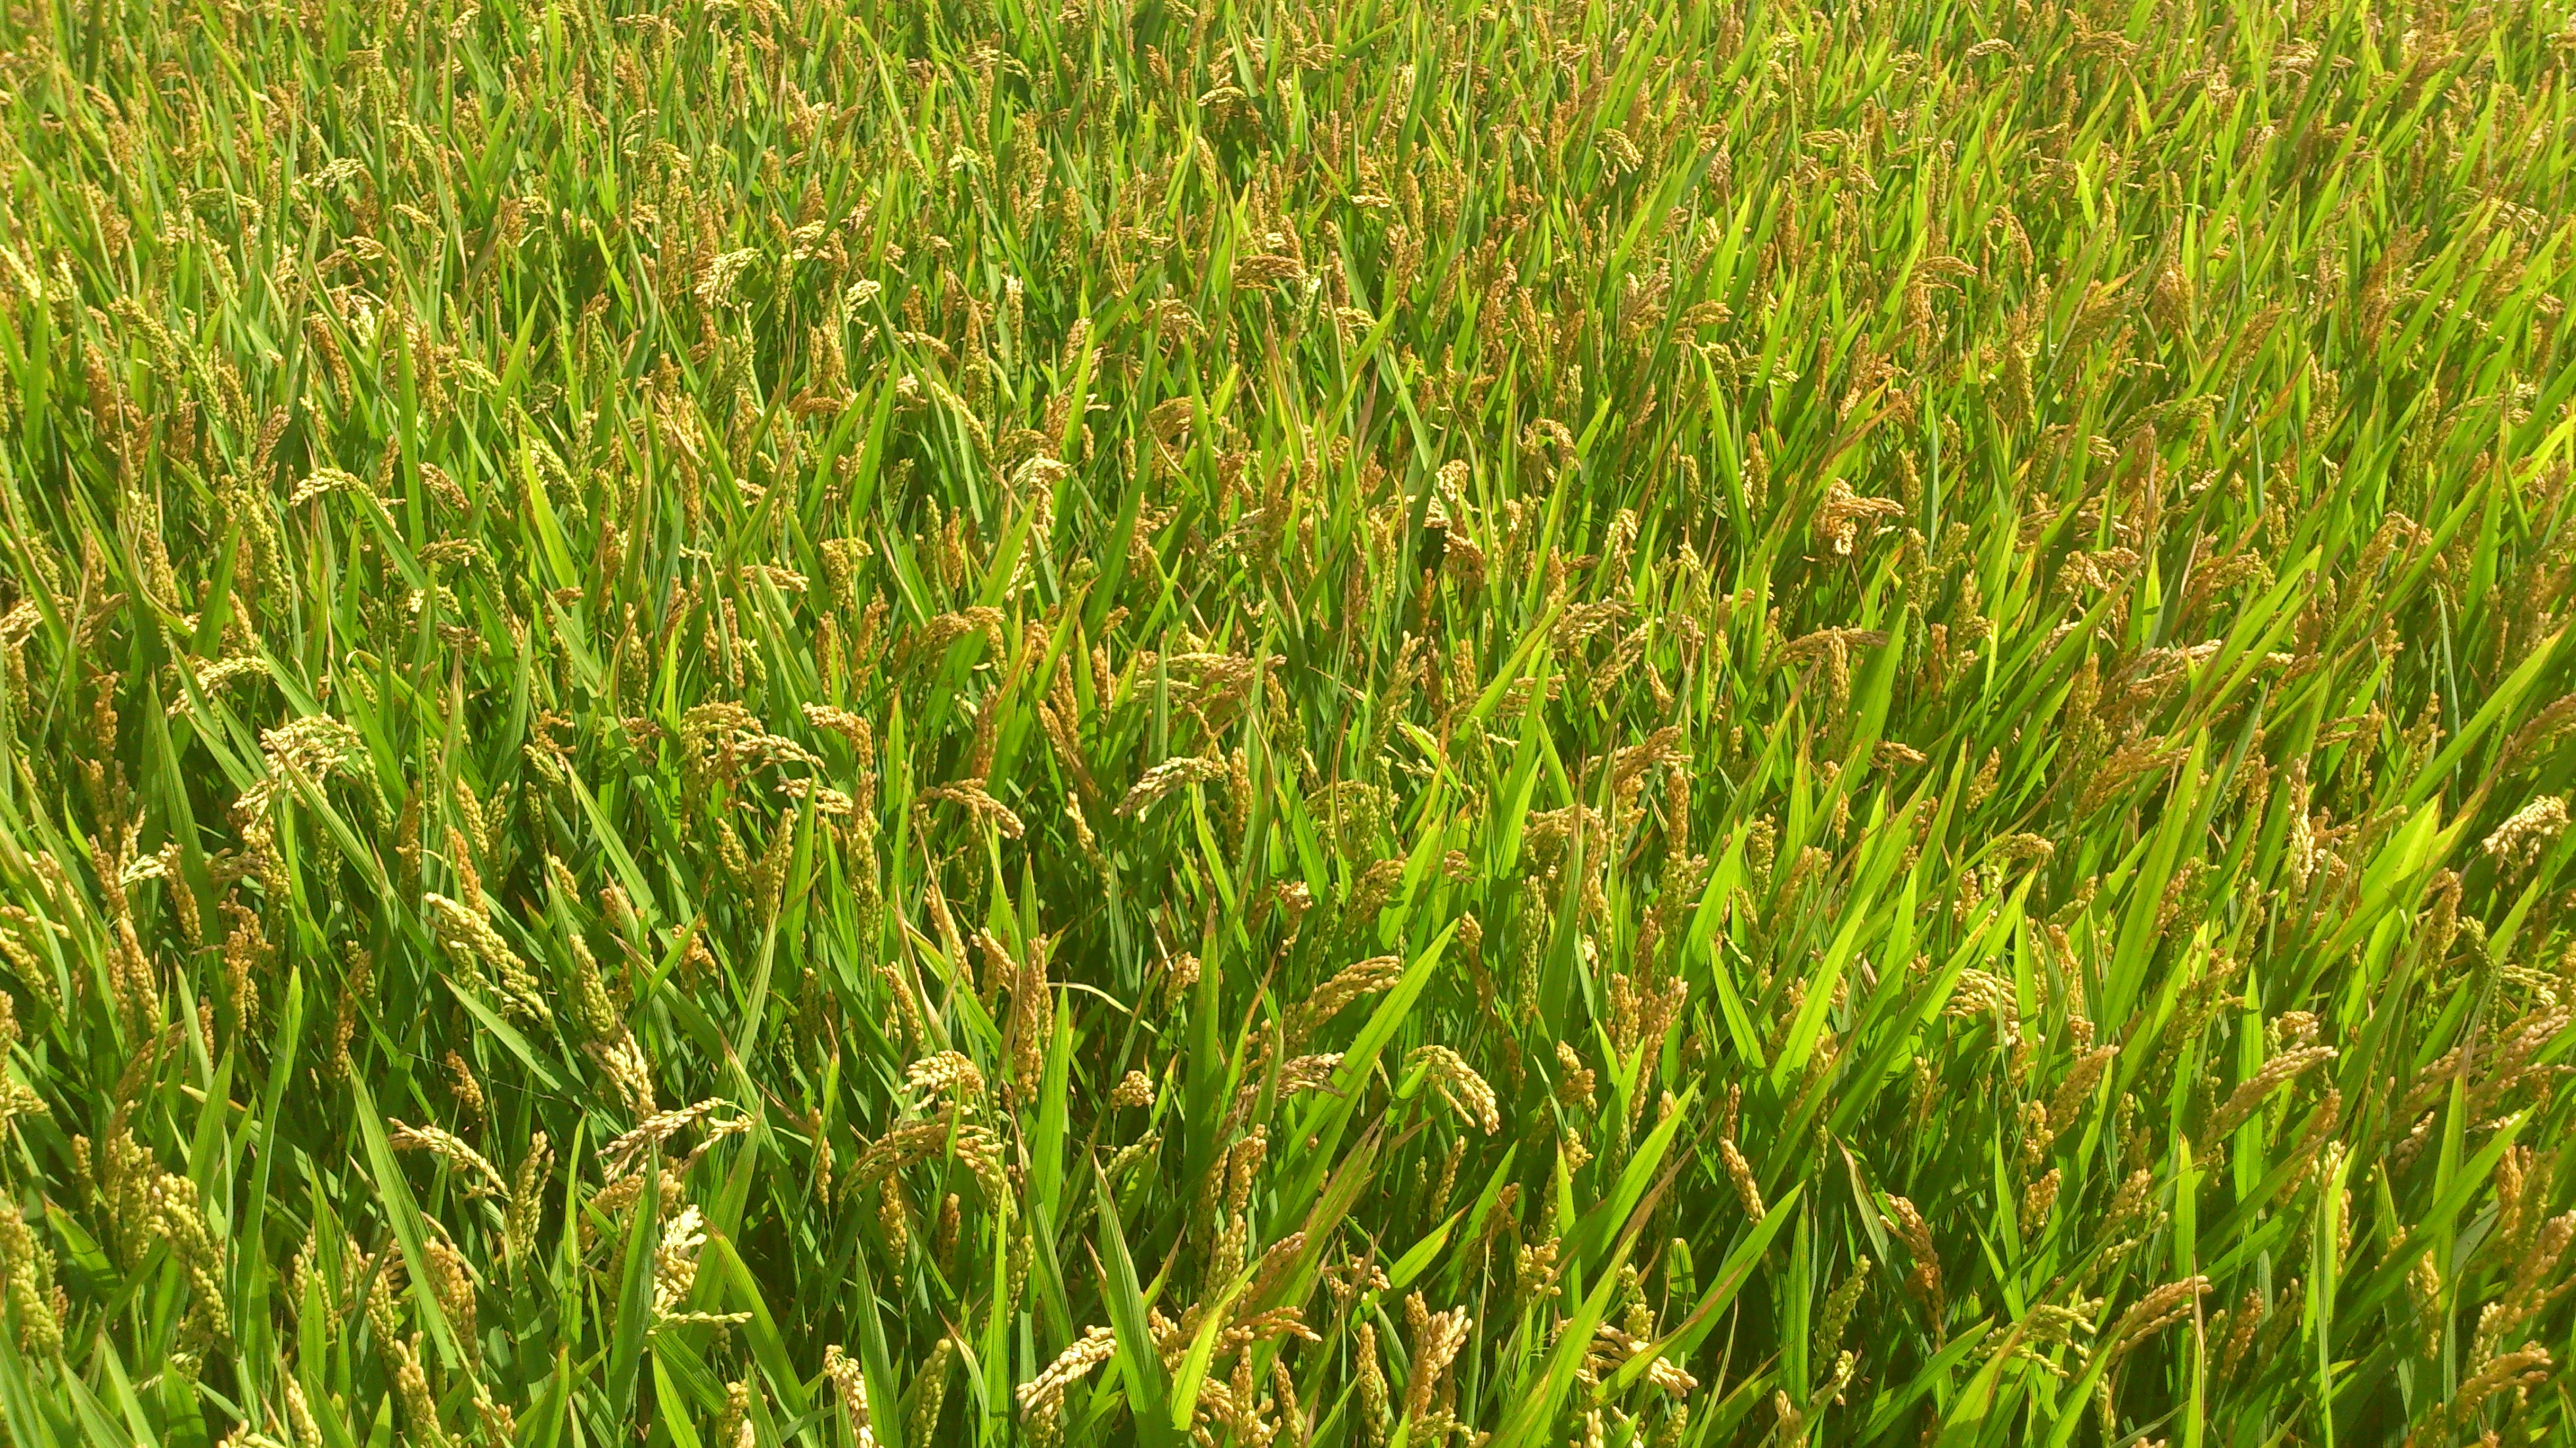
grass, plant, field, lawn, meadow, prairie, flower, green, crop, pasture, agriculture, rice, cultivation, grassland, spikes, cornfield, valencia, habitat, paddy field, flowering plant, chrysopogon zizanioides, natural environment, grass family, hierochloe